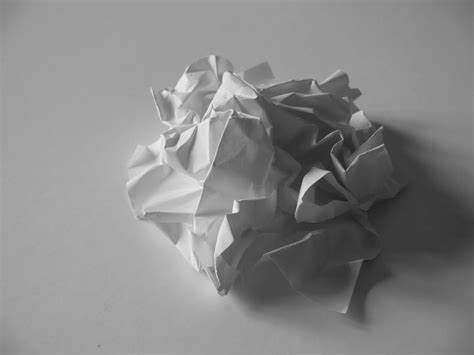
Waste category: paper